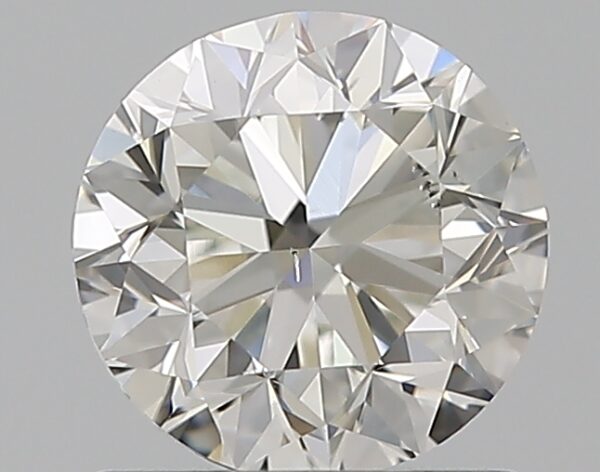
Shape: round
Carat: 1
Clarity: SI1
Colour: H
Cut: GD
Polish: EX
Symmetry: GD
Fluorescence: N
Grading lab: GIA
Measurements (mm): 6.03 x 6.14 x 4.03